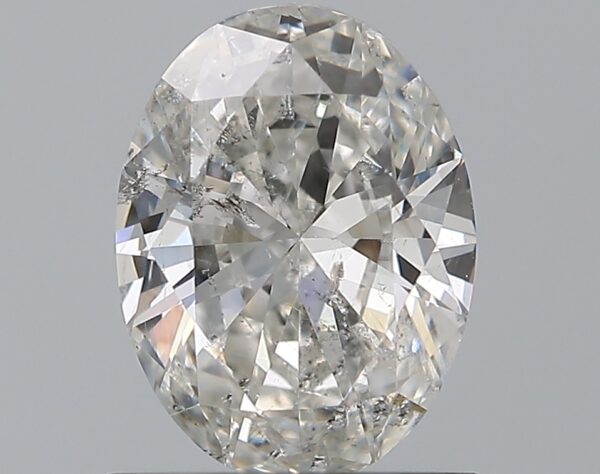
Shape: oval
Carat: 1
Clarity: SI2
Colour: G
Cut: GD
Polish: VG
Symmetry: VG
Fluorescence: N
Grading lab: IGI
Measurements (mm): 7.54 x 5.65 x 3.35